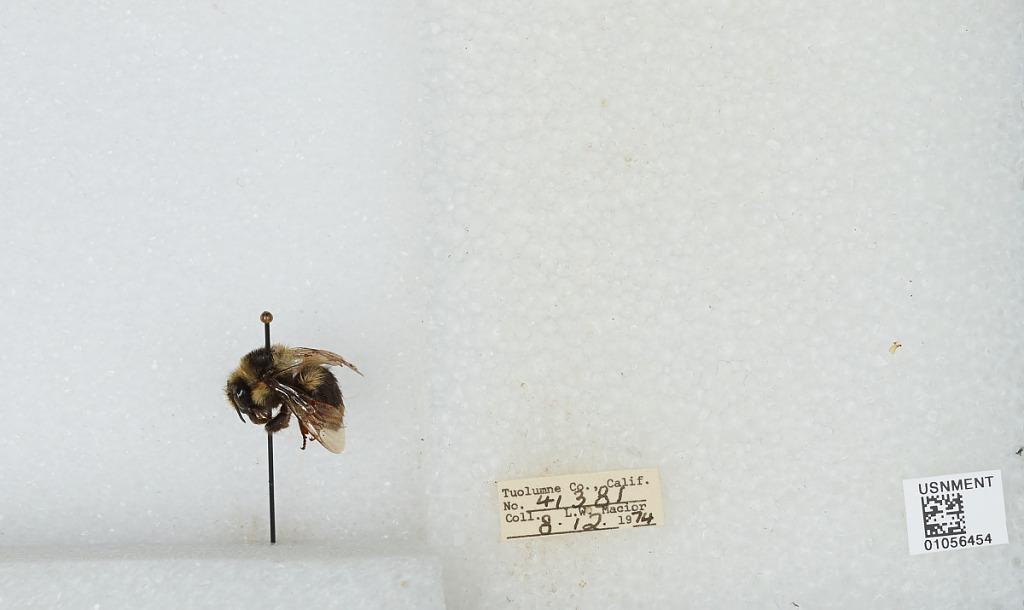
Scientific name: Bombus bifarius nearcticus
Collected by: L. Macior
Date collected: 1974-8-12
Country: United States
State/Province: California
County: Tuolumne
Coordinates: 38.02, -119.93